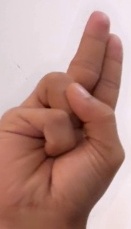
ASL sign: U